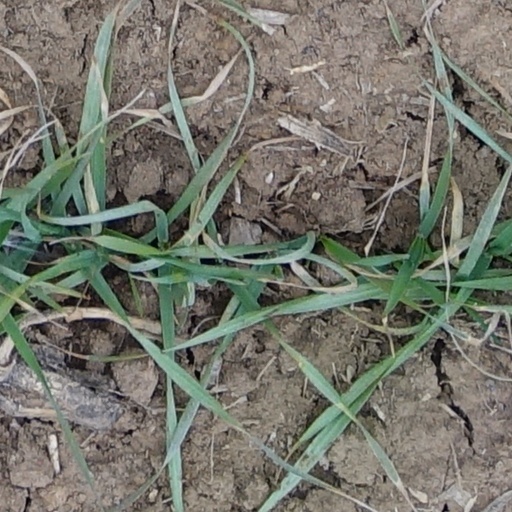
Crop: wheat